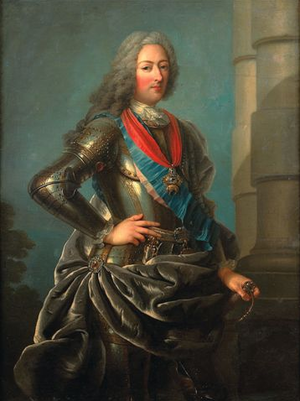
Ludvig af Orléans
Ludvig af Orléans, var en fransk prins og hertug af Orléans.